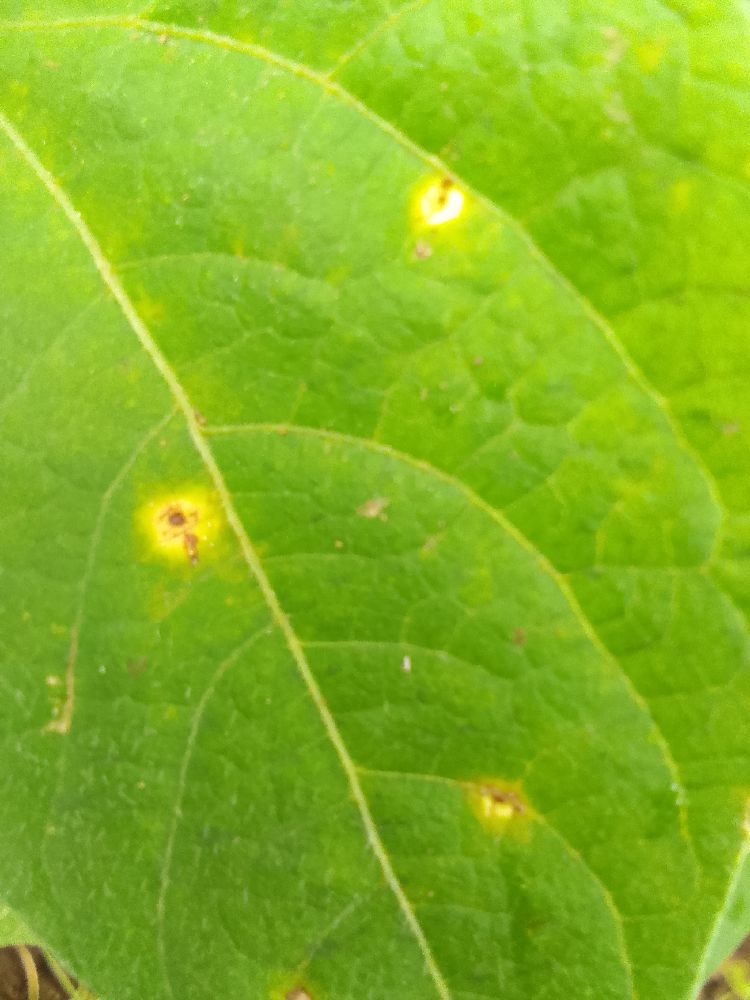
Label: rust